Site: saxony
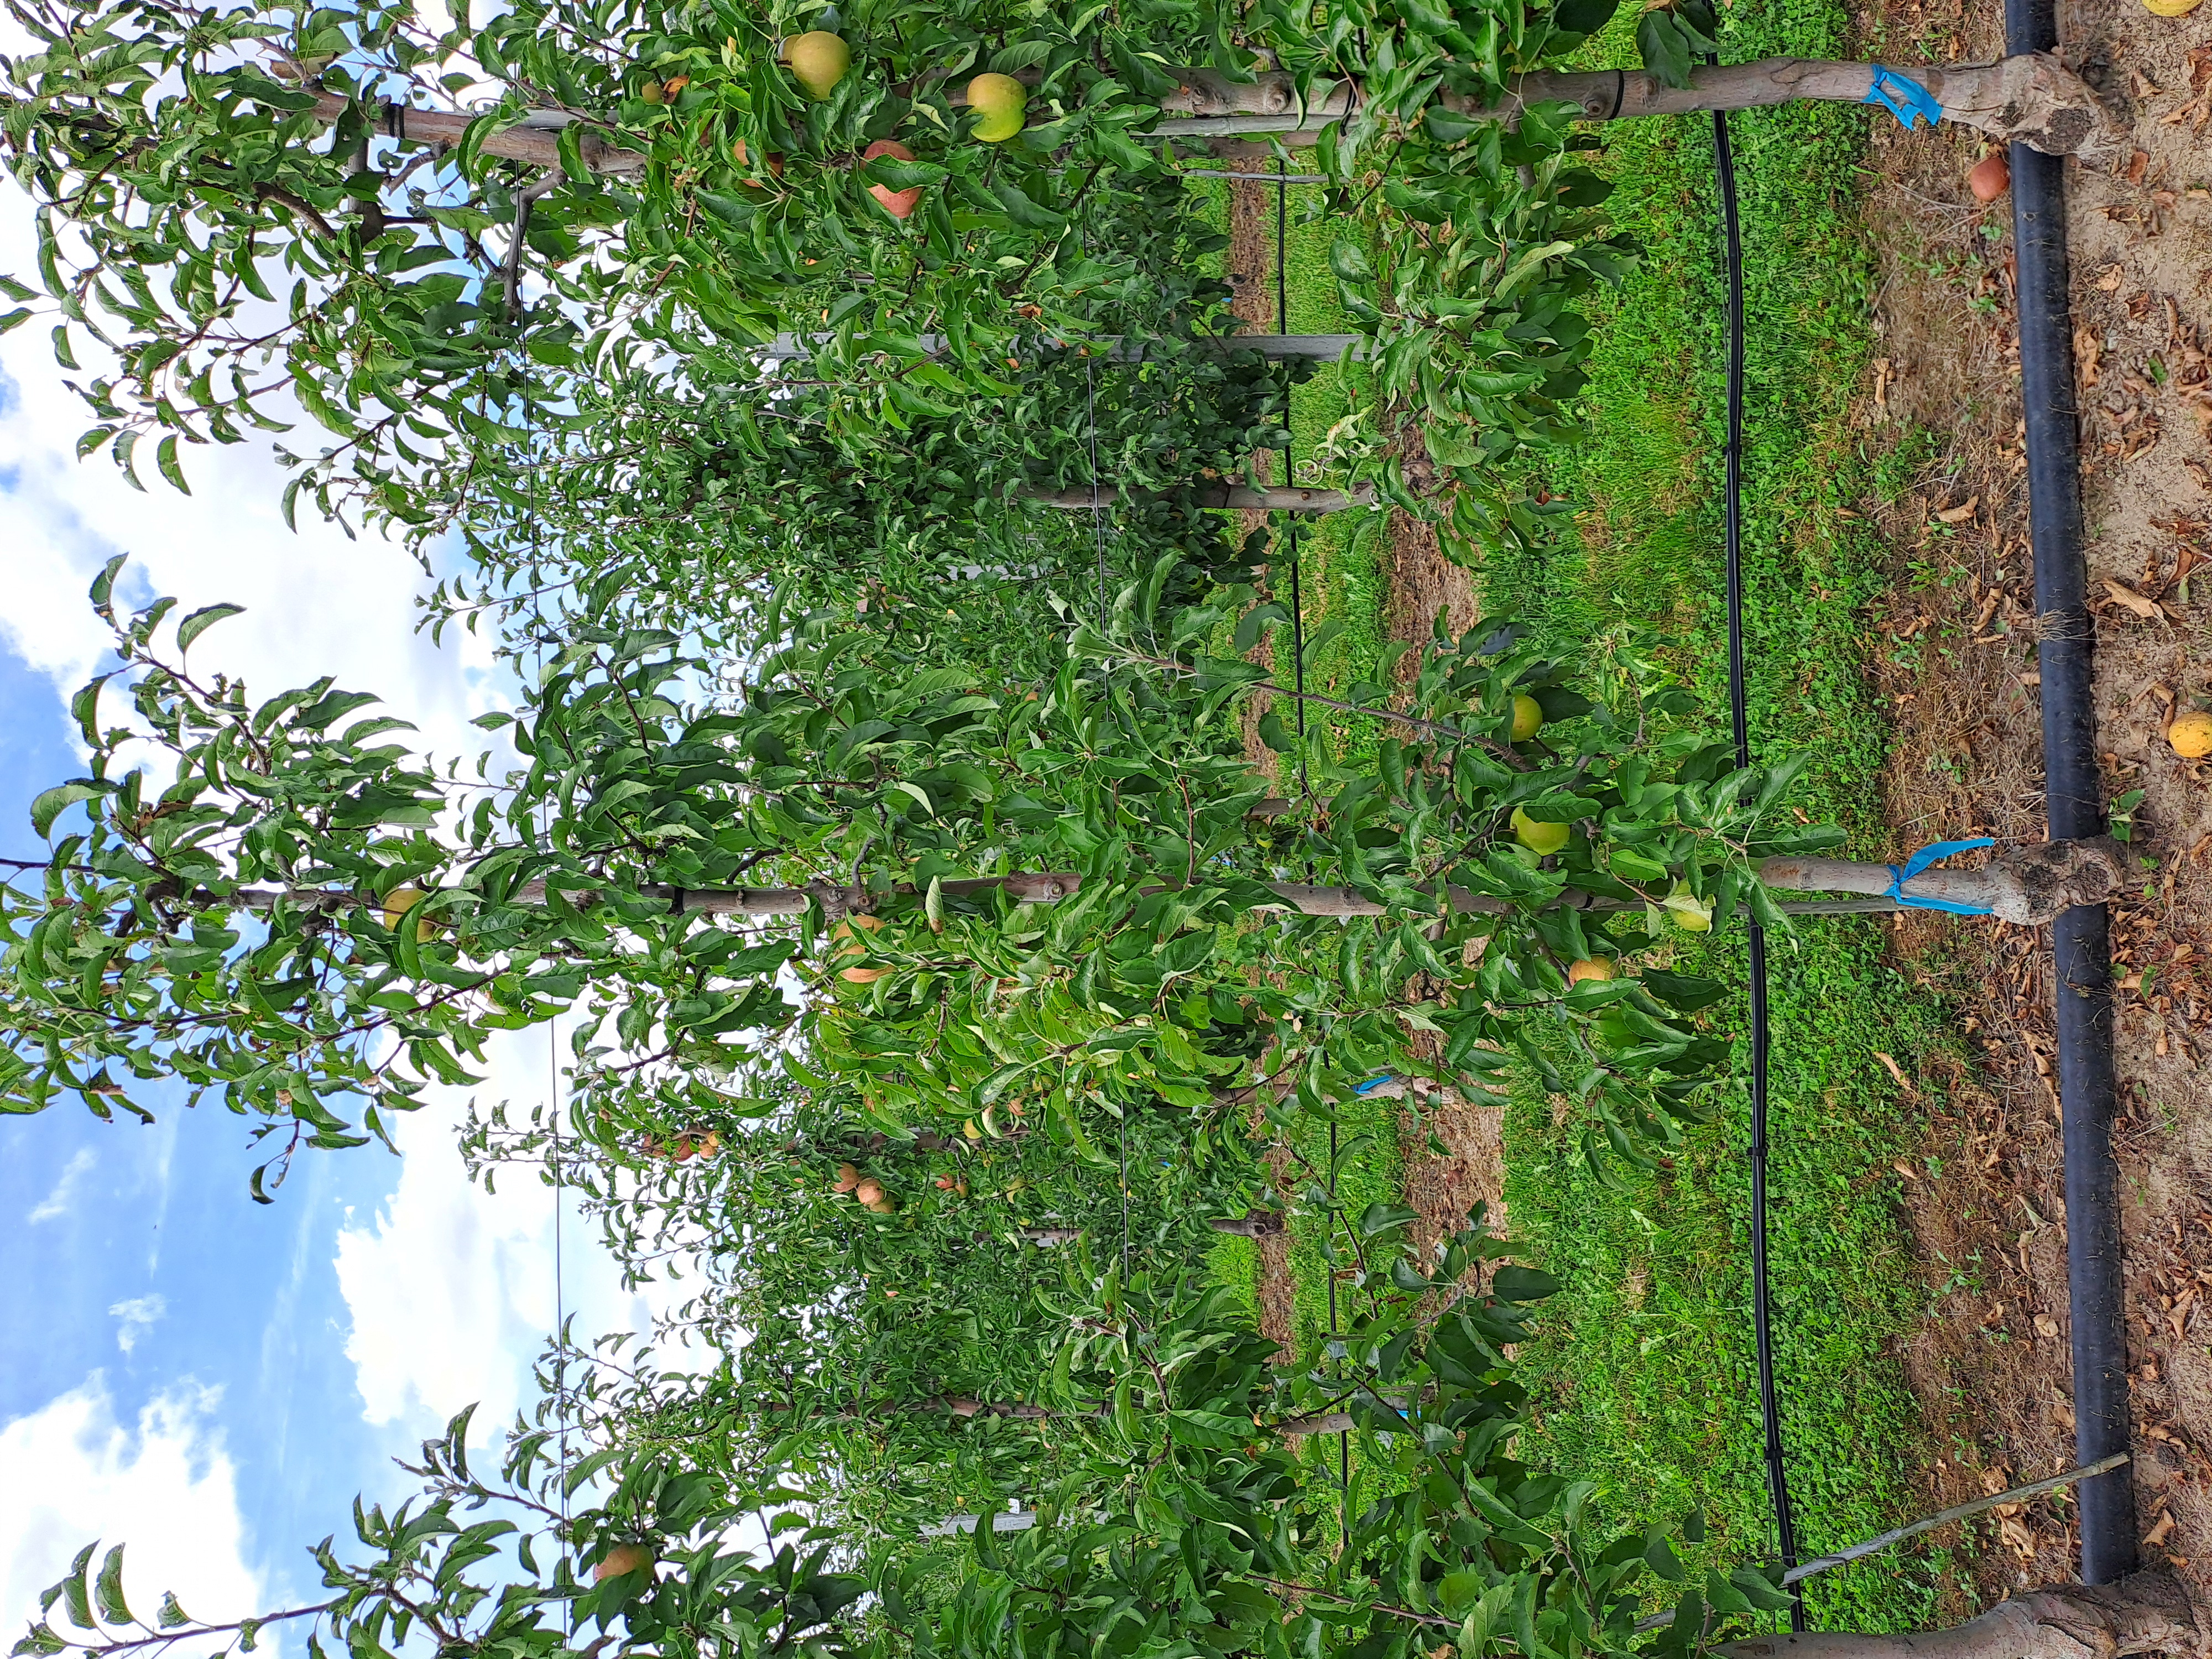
Growth stage (BBCH 85): Maturity of fruit and seed